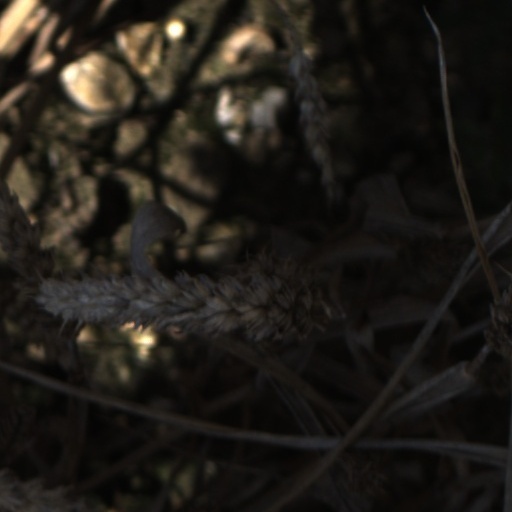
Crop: wheat